592

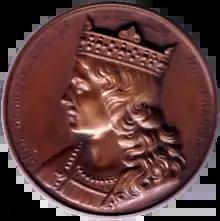
King Childebert II (570–595)

Year 592 (DXCII) was a leap year starting on Tuesday of the Julian calendar. The denomination 592 for this year has been used since the early medieval period, when the Anno Domini calendar era became the prevalent method in Europe for naming years.